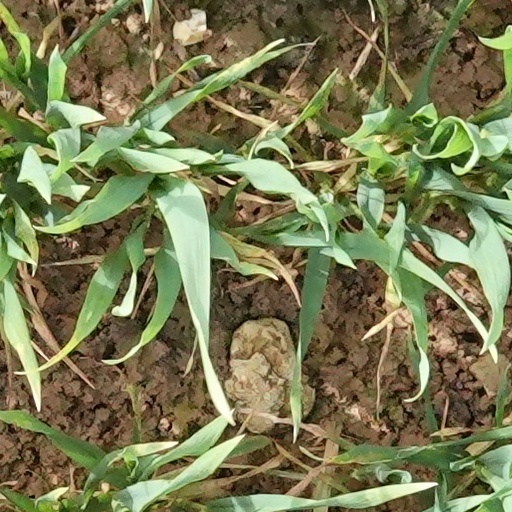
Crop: wheat